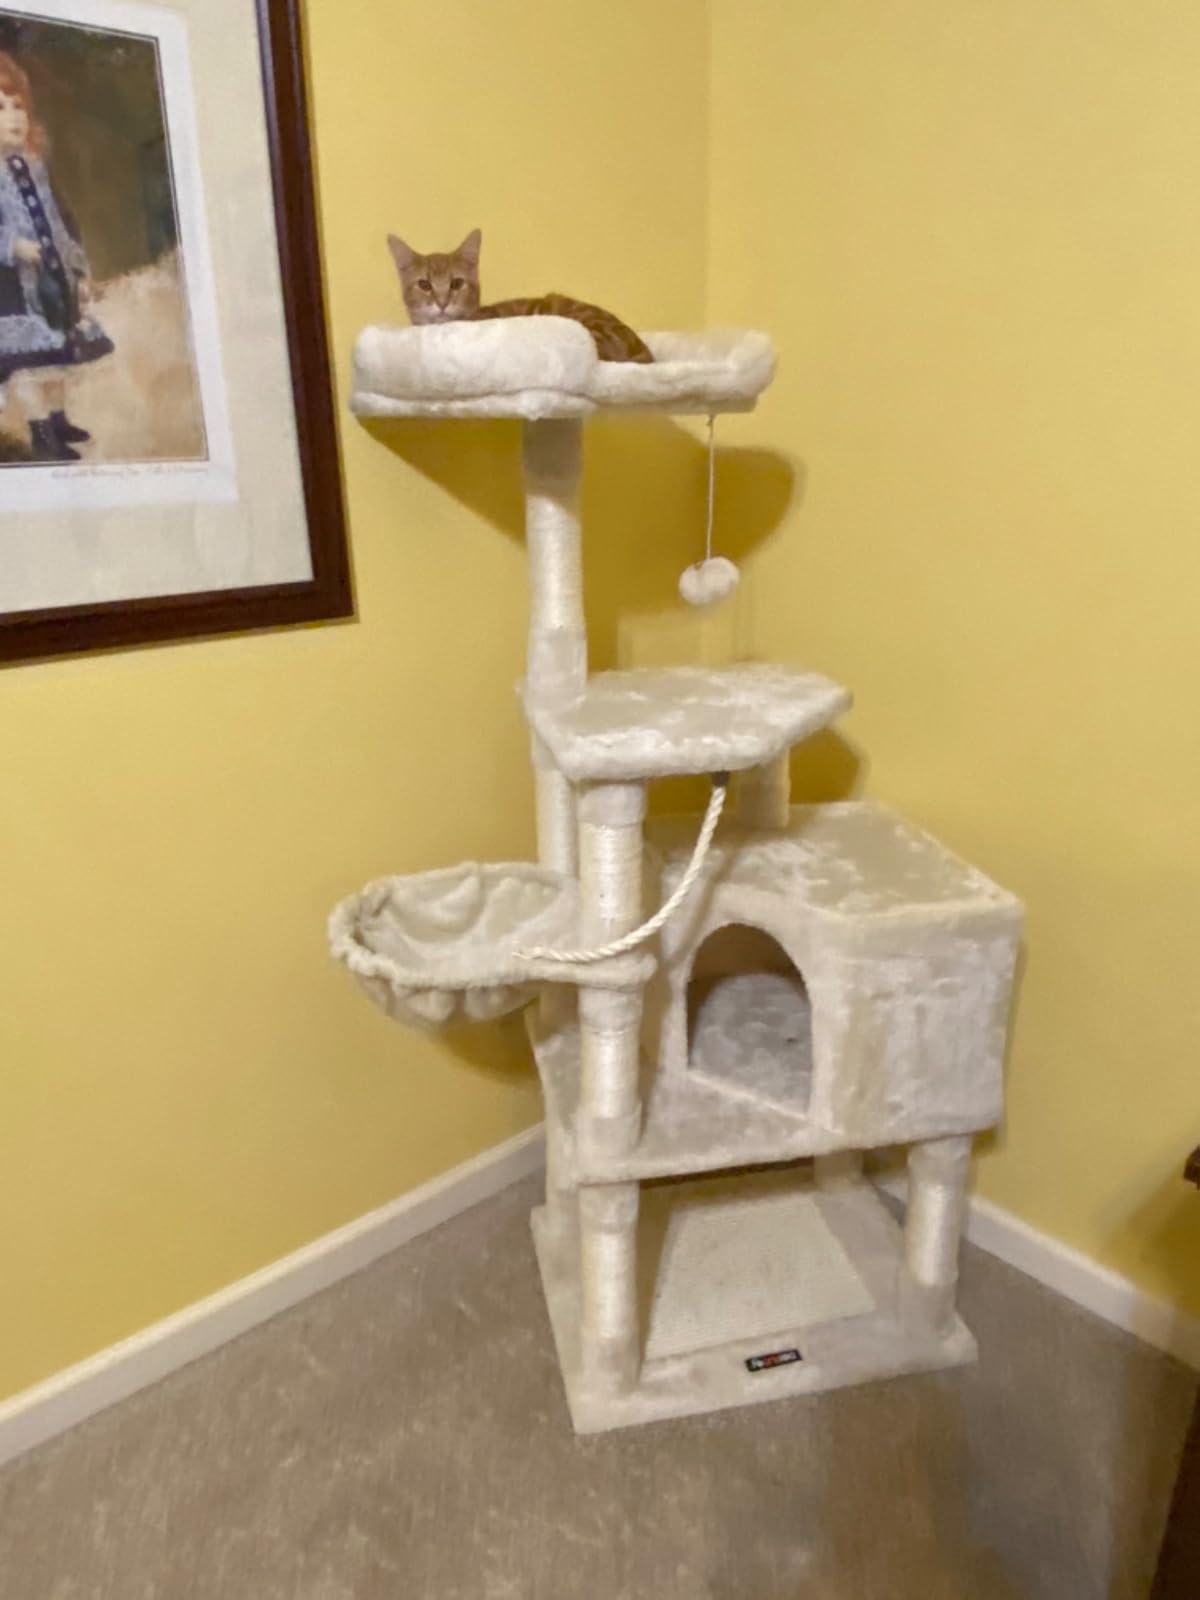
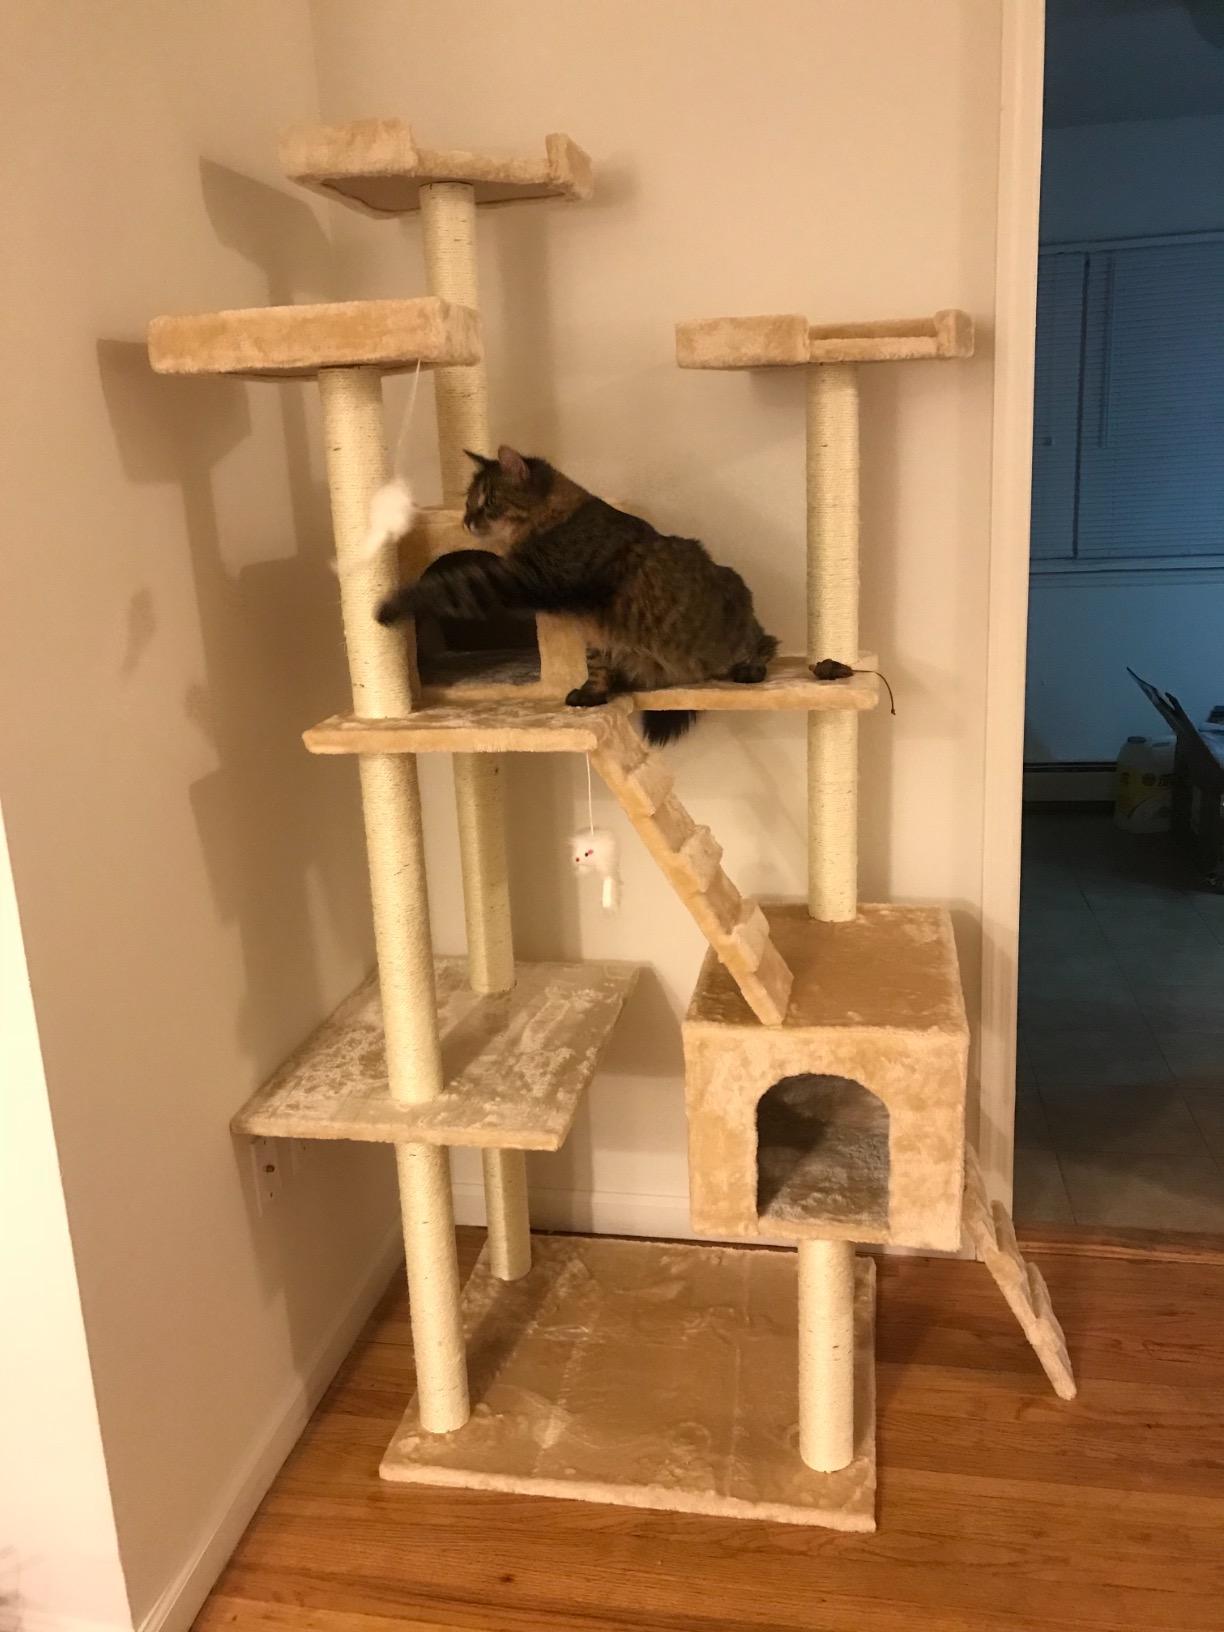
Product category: items_cat tree
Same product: no